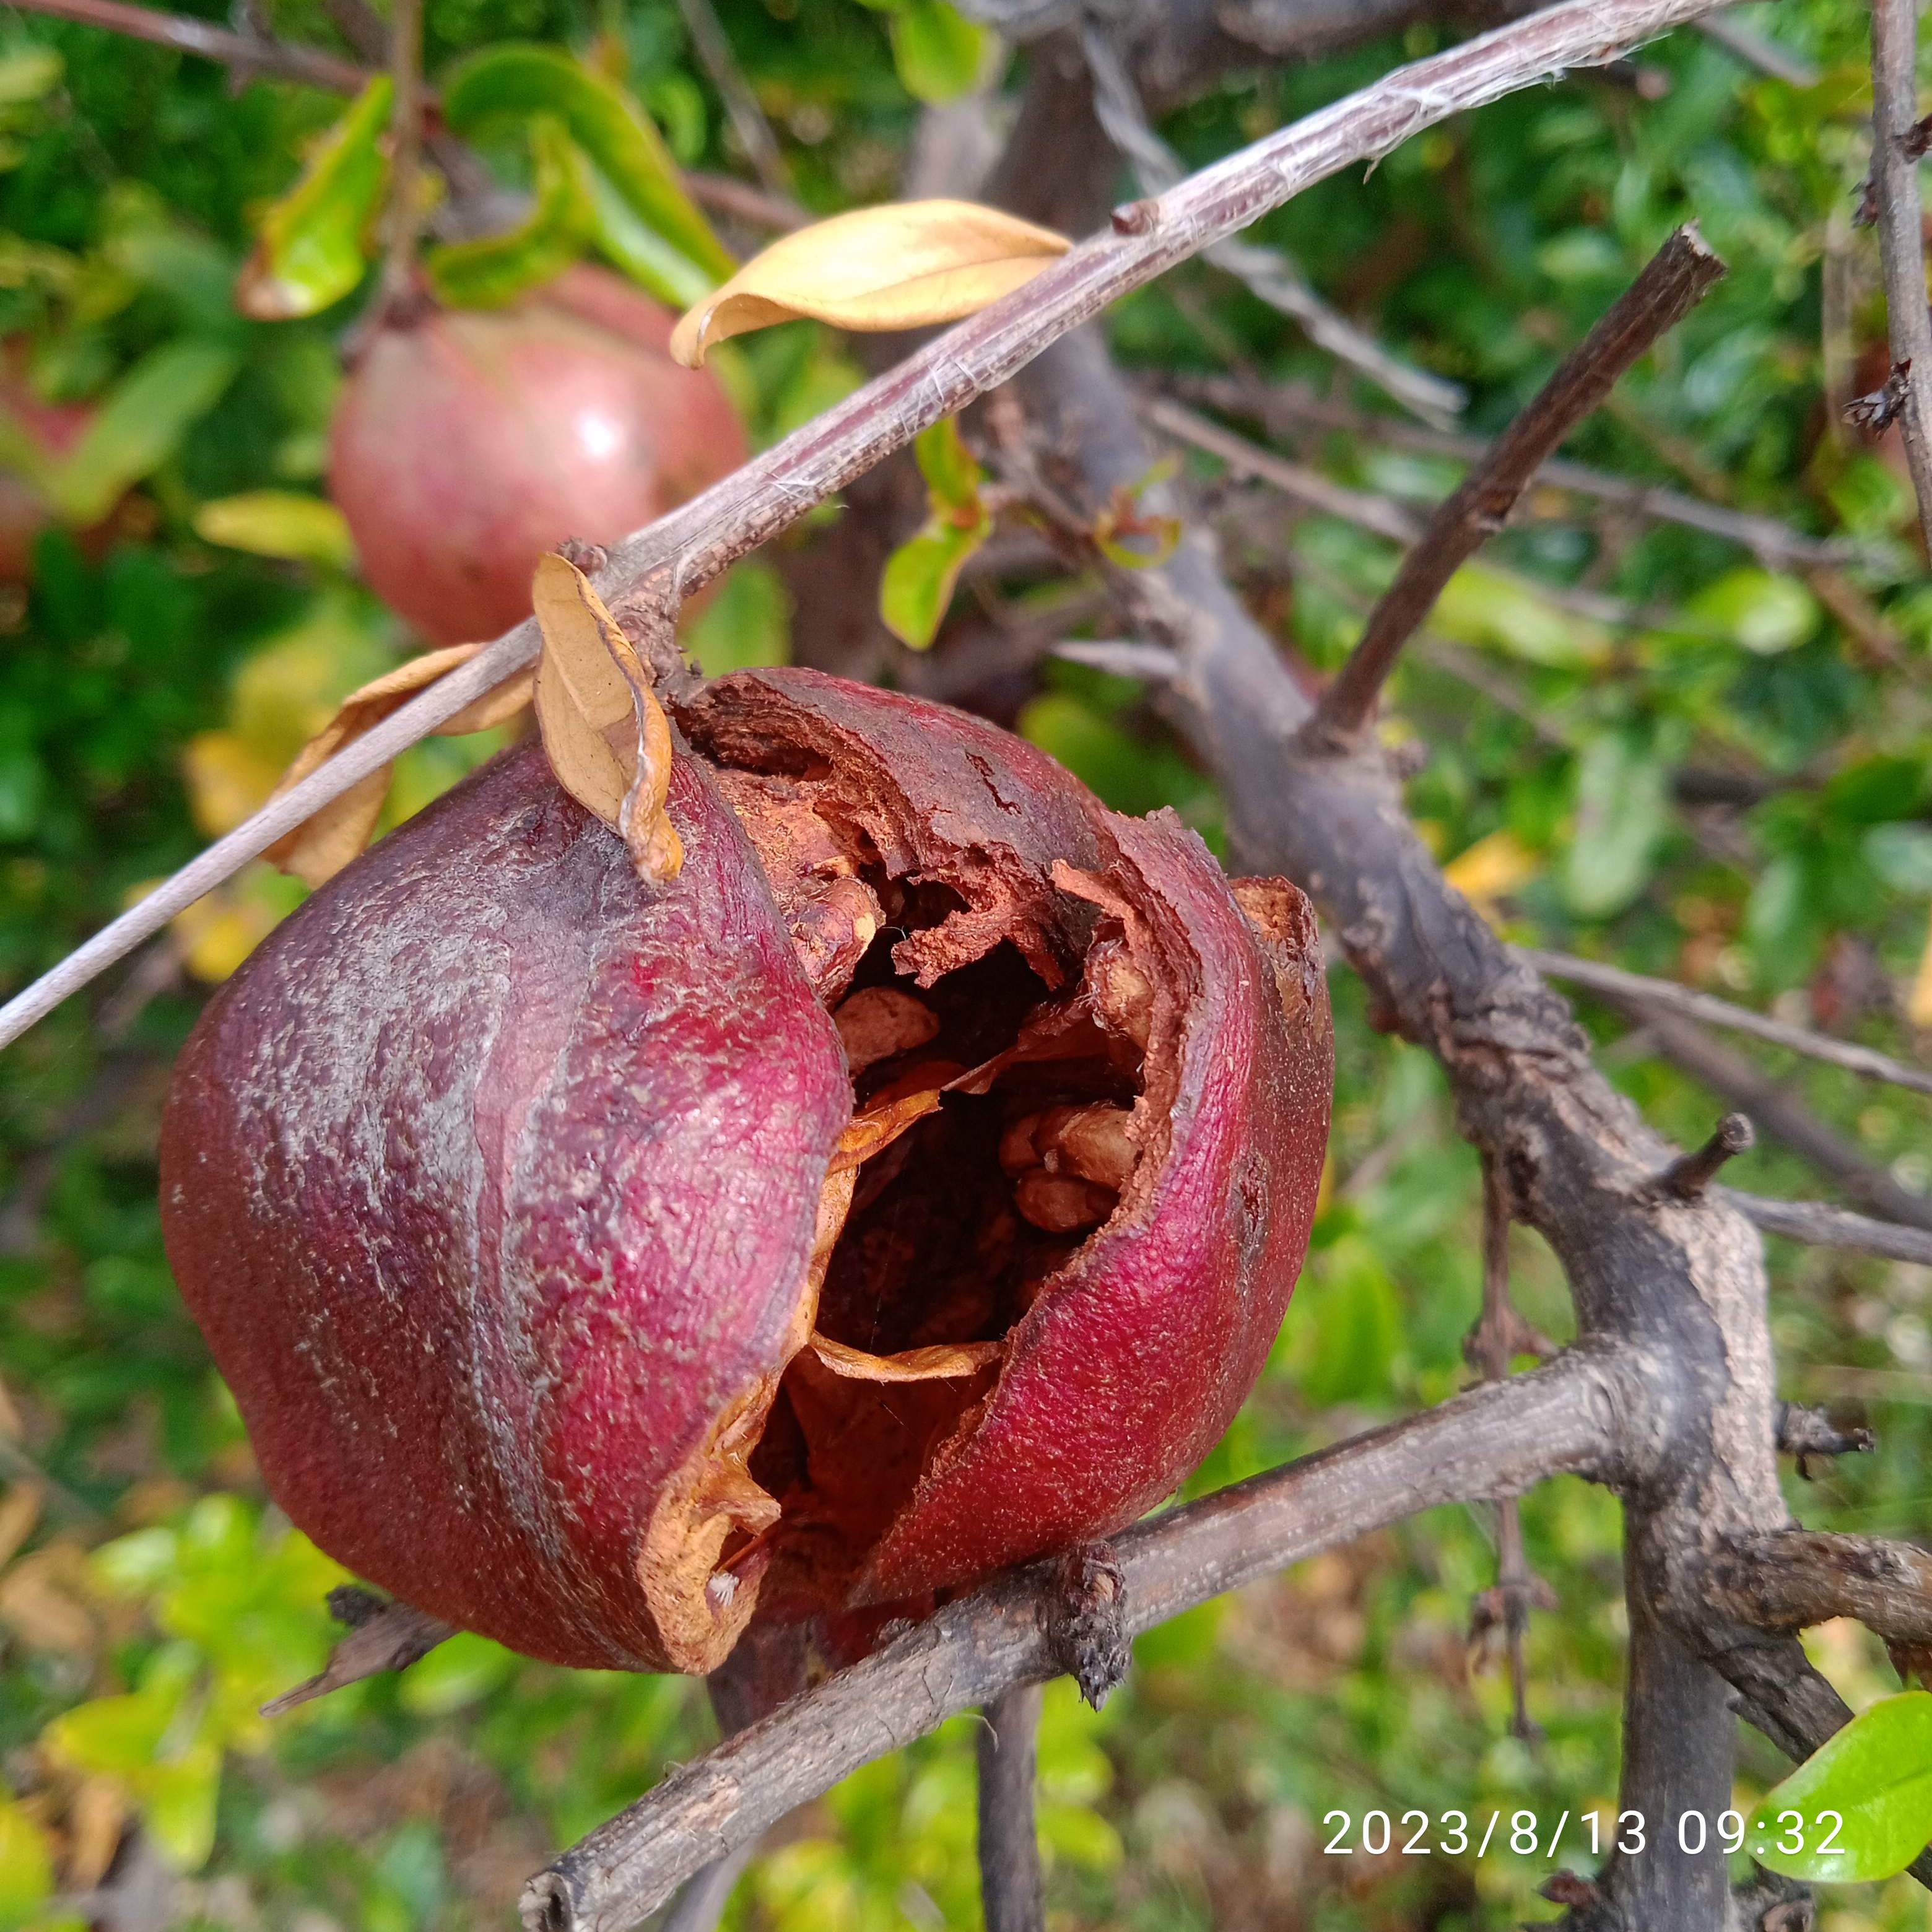
Label: Bacterial_Blight